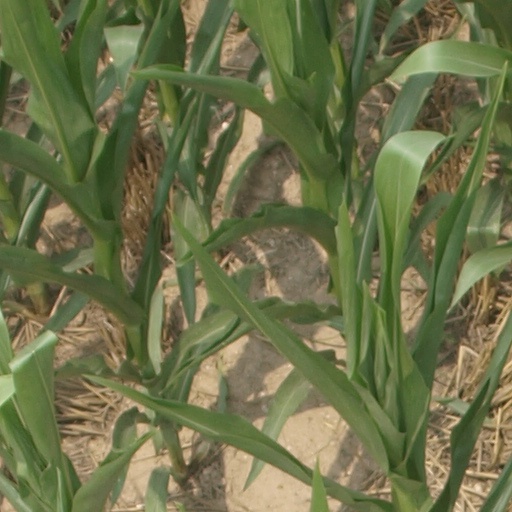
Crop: maize; corn